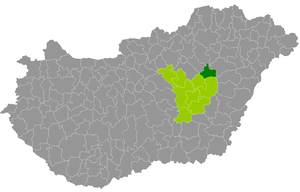
Le district de Tiszafüred est un des 9 districts du comitat de Jász-Nagykun-Szolnok en Hongrie. Créé en 2013, il compte 19 895 habitants et rassemble 7 localités : 6 communes et une seule ville, Tiszafüred, son chef-lieu.